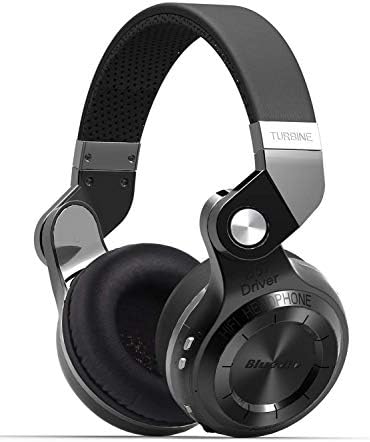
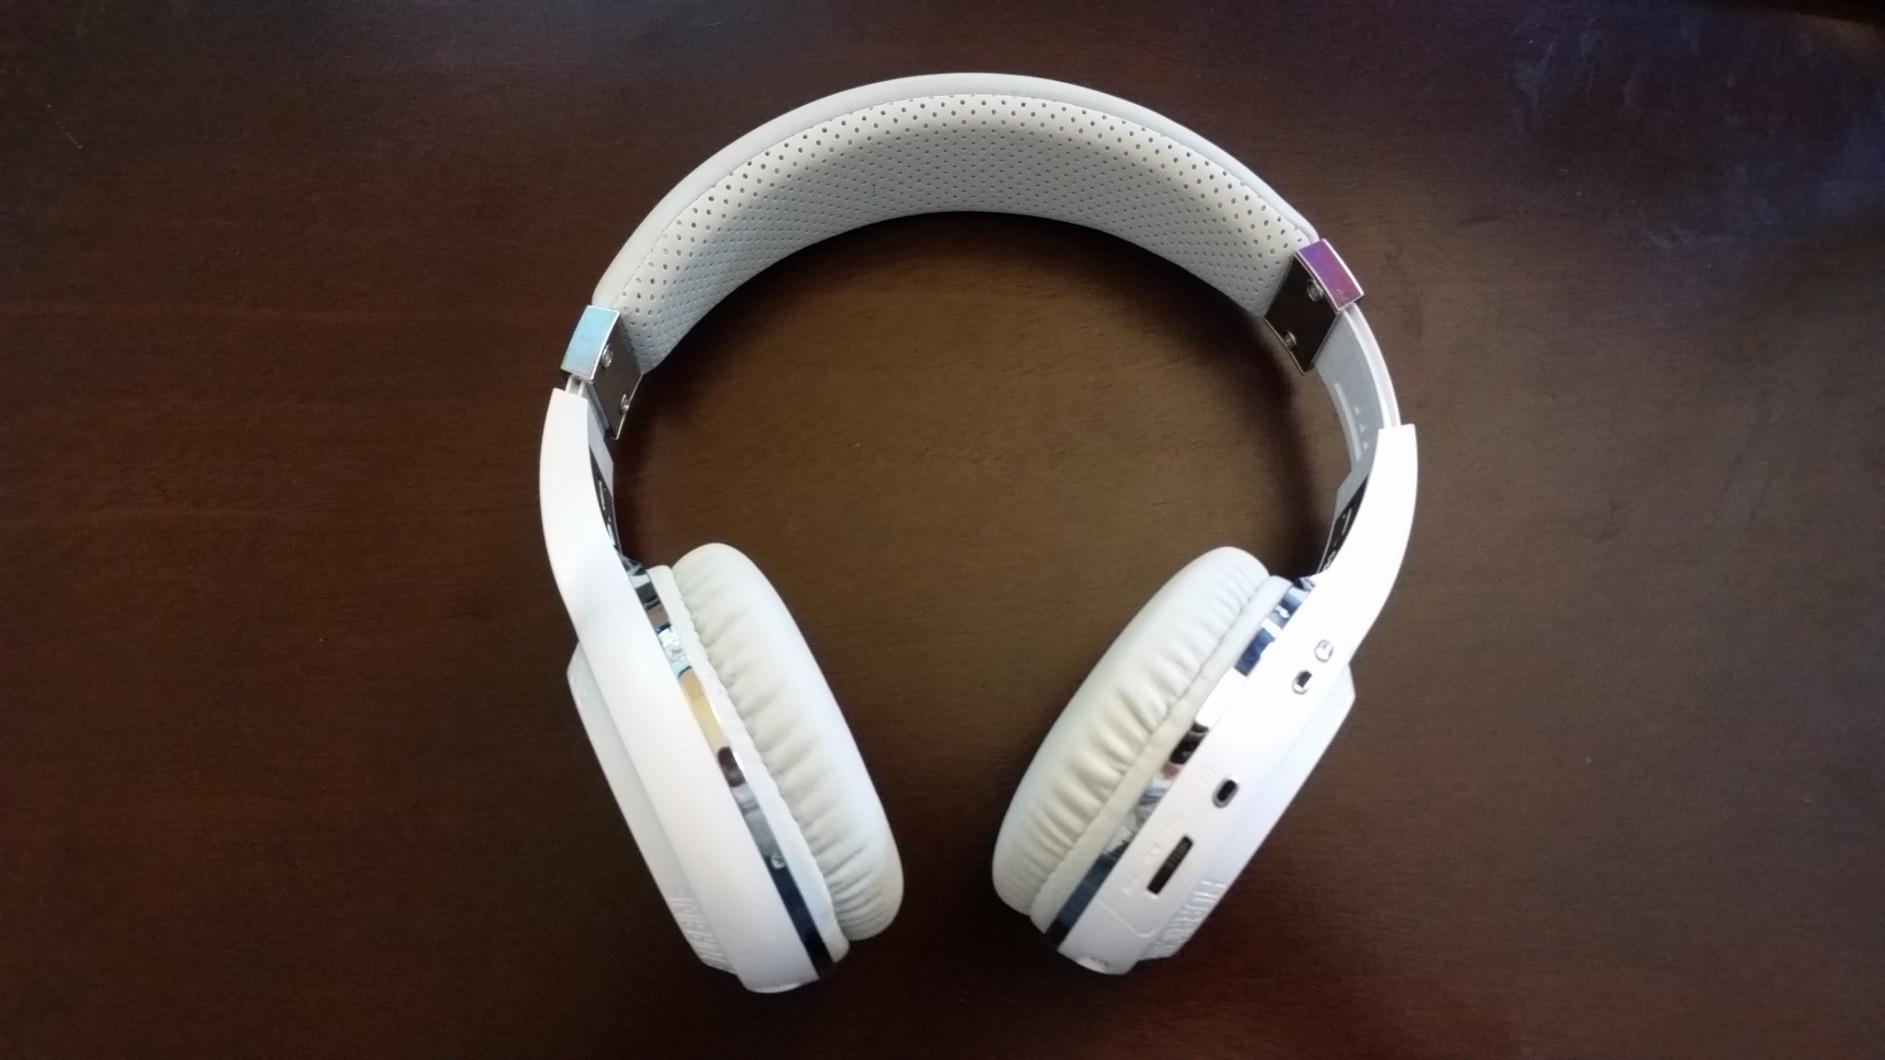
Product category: headphones
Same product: no